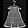
Label: Dress